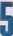
Number: 5